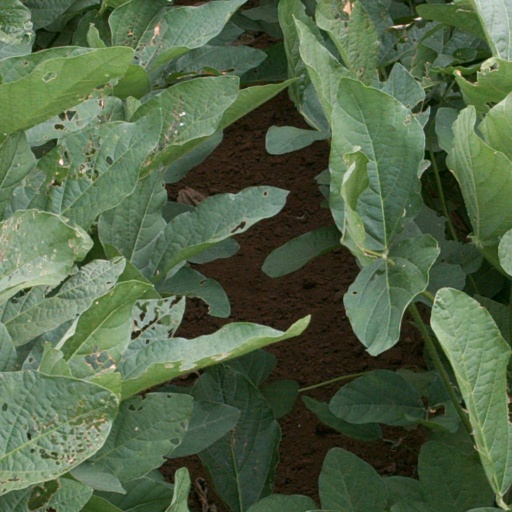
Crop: soybean